Tom Coolican

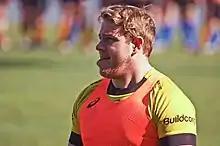

Thomas Coolican (born 26 August 1988) is a former Australian-American rugby union player. He played professionally for the San Francisco Rush in 2016. He previously played in Australia for Sydney University in the Shute Shield and Sydney Stars in the National Rugby Championship.